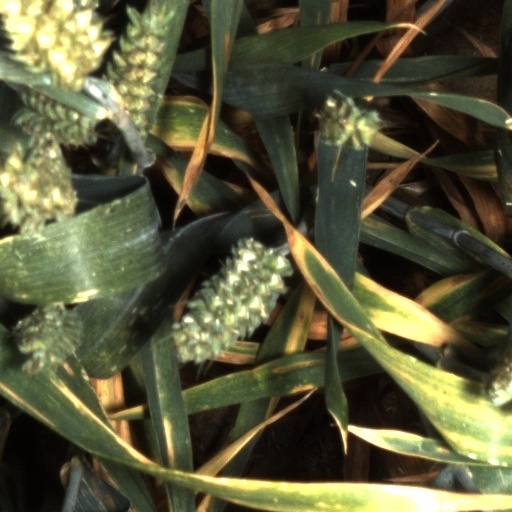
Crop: wheat